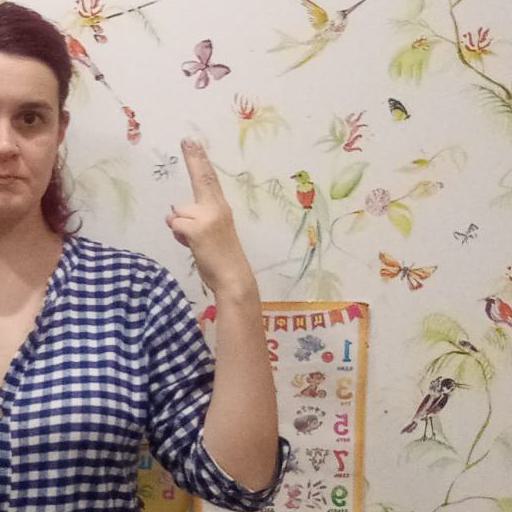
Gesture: two_up_inverted